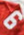
Number: 6